Laurence Duggan

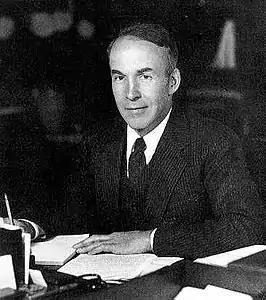
Archibald MacLeish, who composed a poem in Duggan's memory

Friends published a memorial book about Duggan, with contributions made directly to the book or gleaned from the press by: Eleanor Roosevelt, Tom C. Clark, Sumner Welles, Marquis Childs (friend), Edward R. Murrow, Roscoe Drummond, and Raymond Moley, Joseph Harsh, Elmer Davis, Martin Agronsky, Henry R. Luce, Clarence Pickett, and Harry Emerson Fosdick. Archibald MacLeish composed a memorial poem, published in the "New York Herald Tribune".